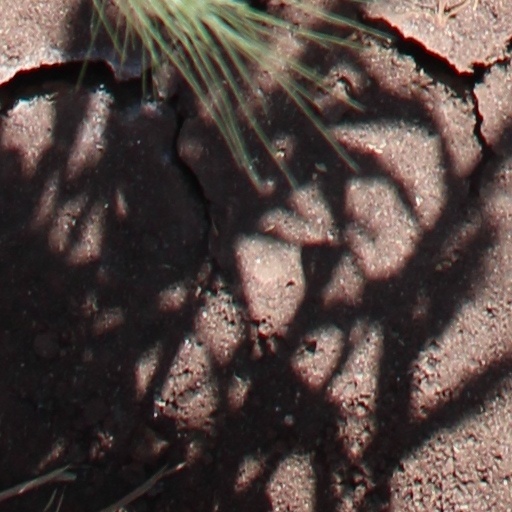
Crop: wheat